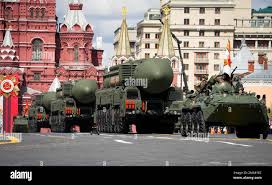
Label: Rs-24